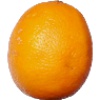
Label: Lemon Meyer 1